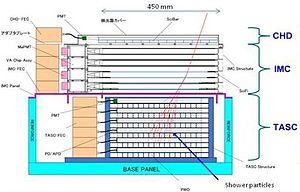
Schéma du détecteur de rayons cosmiques de l'expérience d'astrophysique CALET
Calorimetric Electron Telescope plus connu sous son acronyme CALET est un observatoire spatial développé par le Japon et installé en 2015 à bord de la Station spatiale internationale. Cet instrument analyse les rayons cosmiques et le rayonnement gamma à haute énergie avec comme objectif principal l'identification des éventuelles signatures de la matière noire.